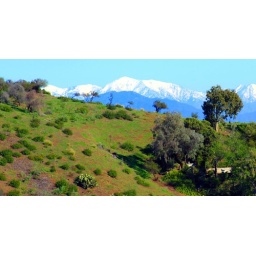
The side of a hill near Cloud Lane in Los Angeles. Snow-capped mountains provide a scenic backdrop.